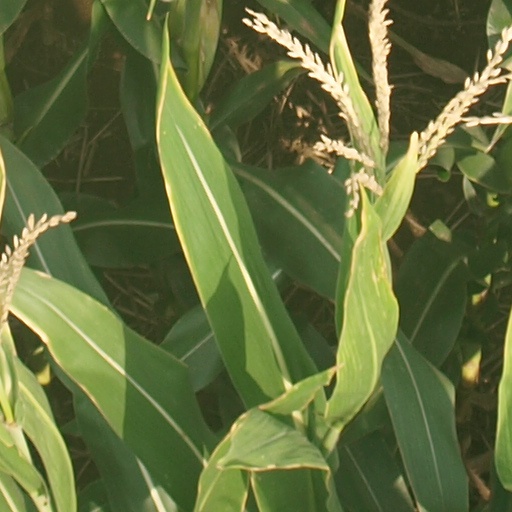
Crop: maize; corn